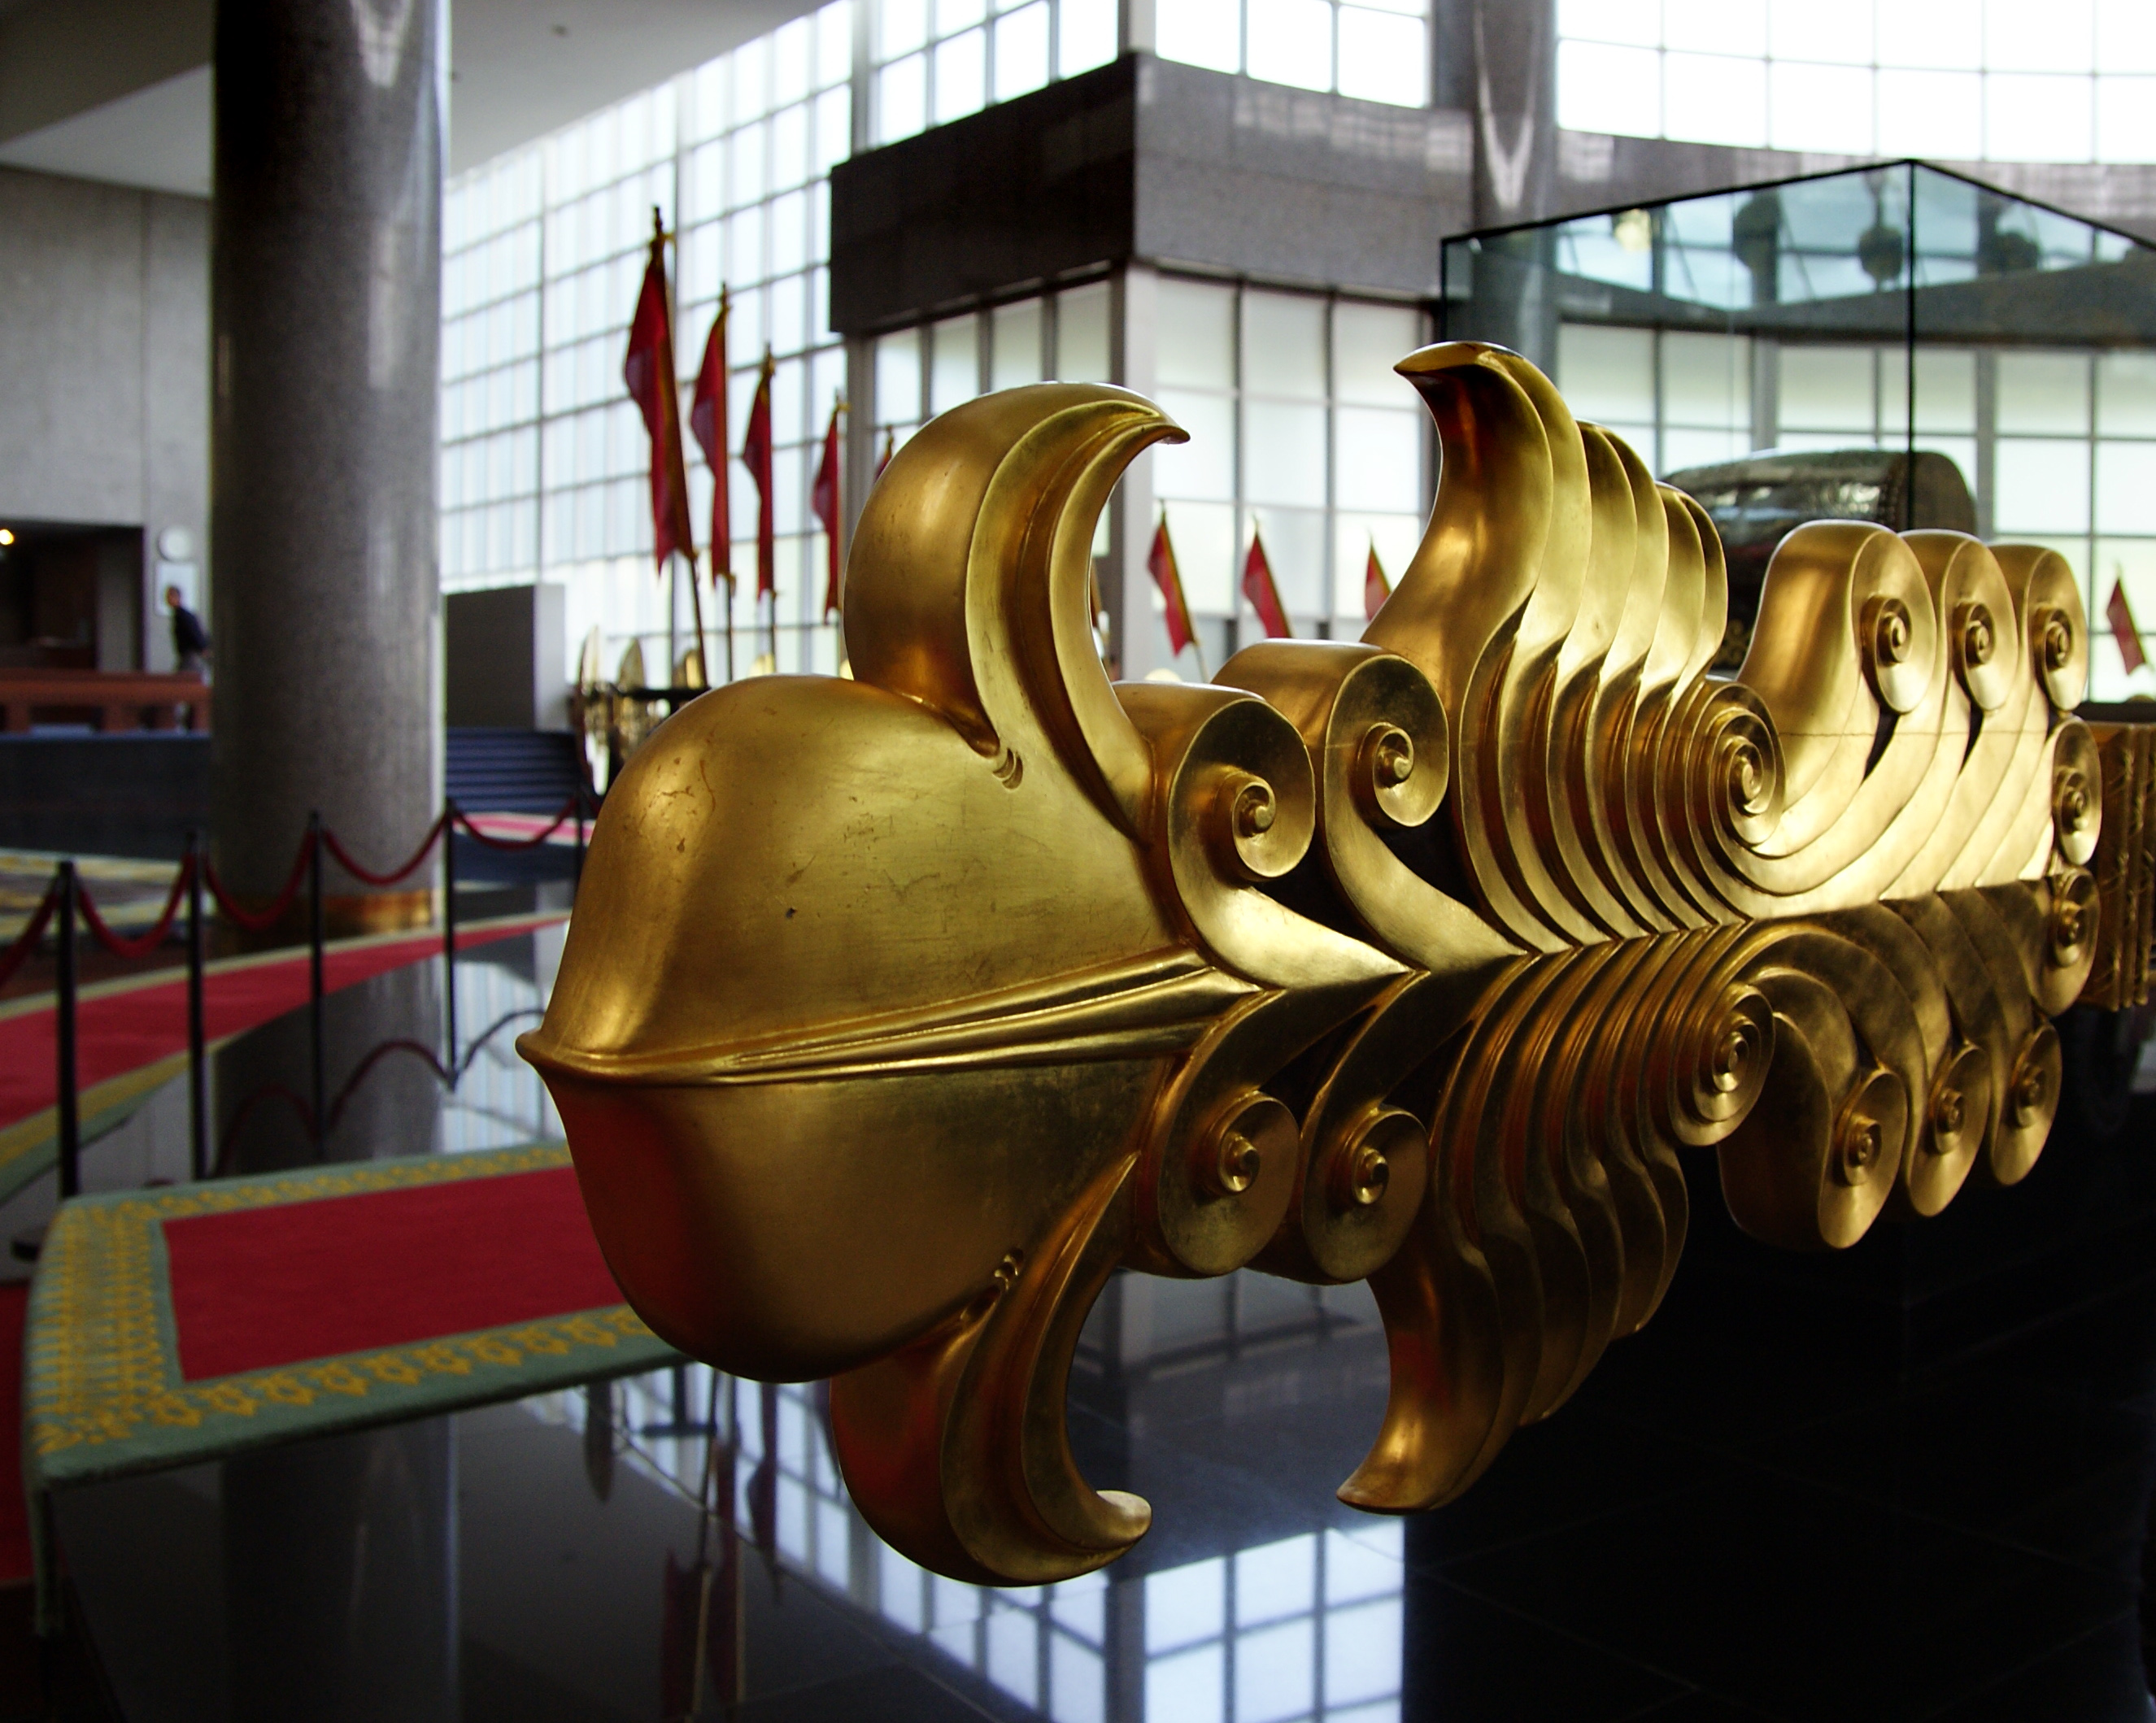
amusement park, museum, park, carousel, sightseeing, sculpture, art, gold, tourist attraction, carving, brunei, bruneisightseeing, bandarseribegawan, bruneiheritagetour, amusement ride, nonbuilding structure